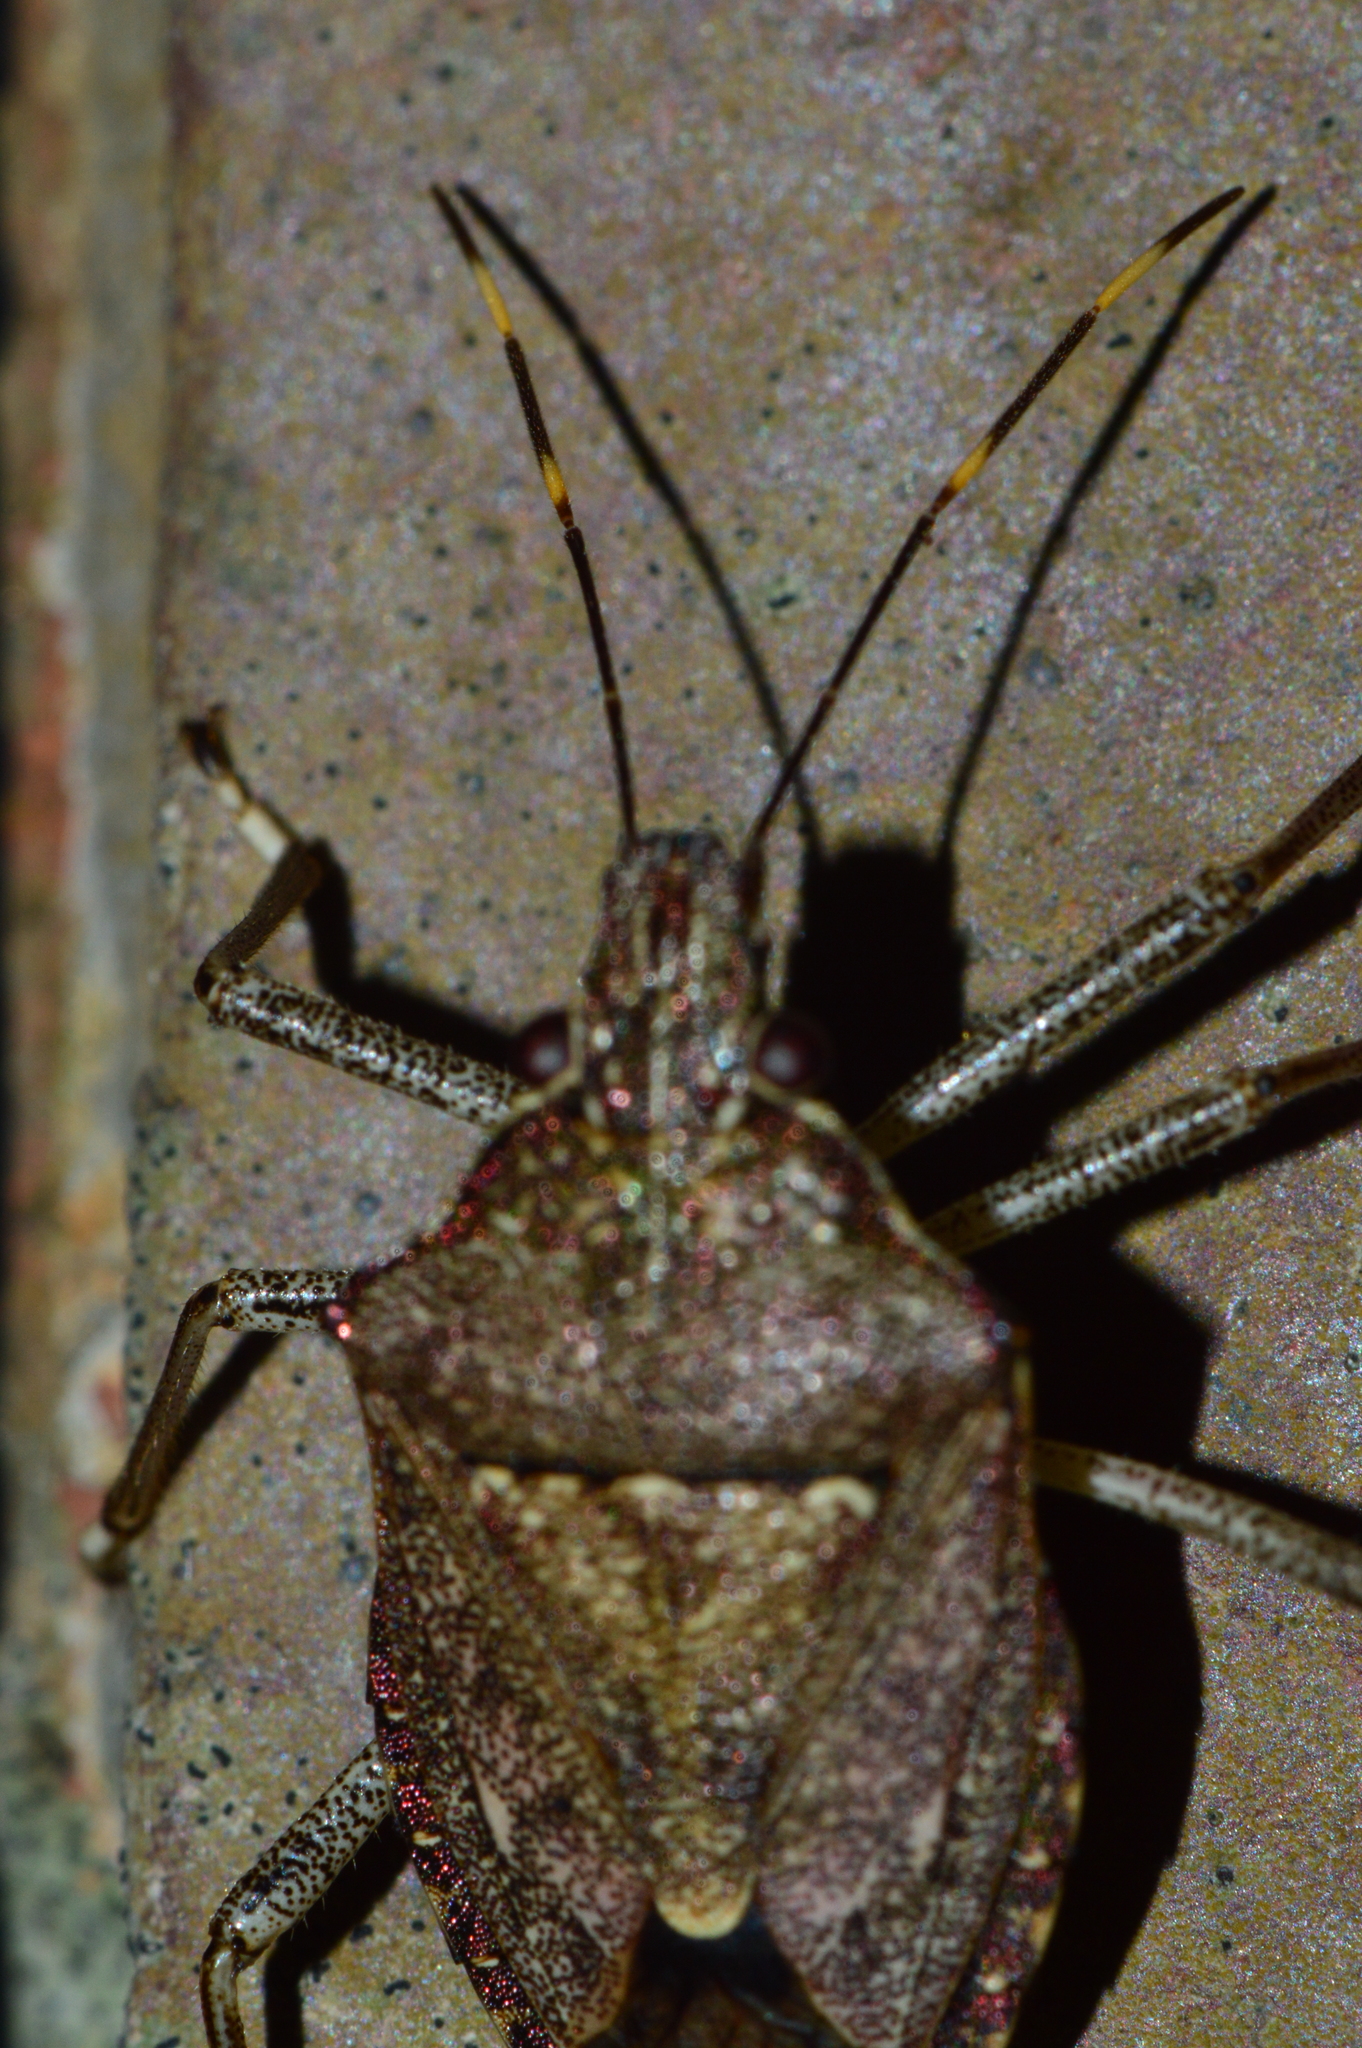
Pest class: stink_bug